List of Kat & Alfie: Redwater characters

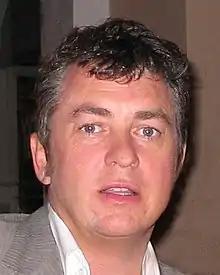
Alfie Moon is played by Shane Richie "(pictured)".

Alfie Moon is played by Shane Richie. The character originally appeared in the soap opera "EastEnders" from 2002 to 2005, and 2010 to 2016. Before his departure from "EastEnders", he discovers he has a mass on his brain. Richie later said, "For the first time in 15 years, [Alfie] questions himself as a father, a husband and as a life, it feels like it's coming to an end for him. [...] Alfie starts getting hallucinations and one in particular is quite harrowing."